Armament of the Iowa-class battleship

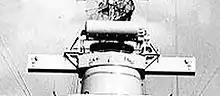
Mark 38 Director

The early main battery fire control consisted of the Fire Control Tower, two Mark 38 Gun Fire Control Systems (GFCS), and fire control equipment located in two of the three turrets. As modernized in the 1980s, each turret carried a DR-810 radar that measured the muzzle velocity of each gun, which made it easier to predict the velocity of succeeding shots. Together with the Mark 160 FCS and better propellant consistency, the improvements created the most accurate battleship-caliber guns ever made.